Roberto Clemente Stadium

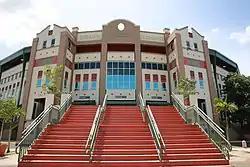
Roberto Clemente Stadium in 2017

Roberto Clemente Stadium (Spanish: Estadio Roberto Clemente) is a multi-purpose stadium in Carolina, Puerto Rico. It is currently used mostly for baseball games and is the home of Gigantes de Carolina. The stadium holds 12,500 people and was built in 2000. It is named after former Puerto Rican baseball great and native of Carolina, Roberto Clemente.